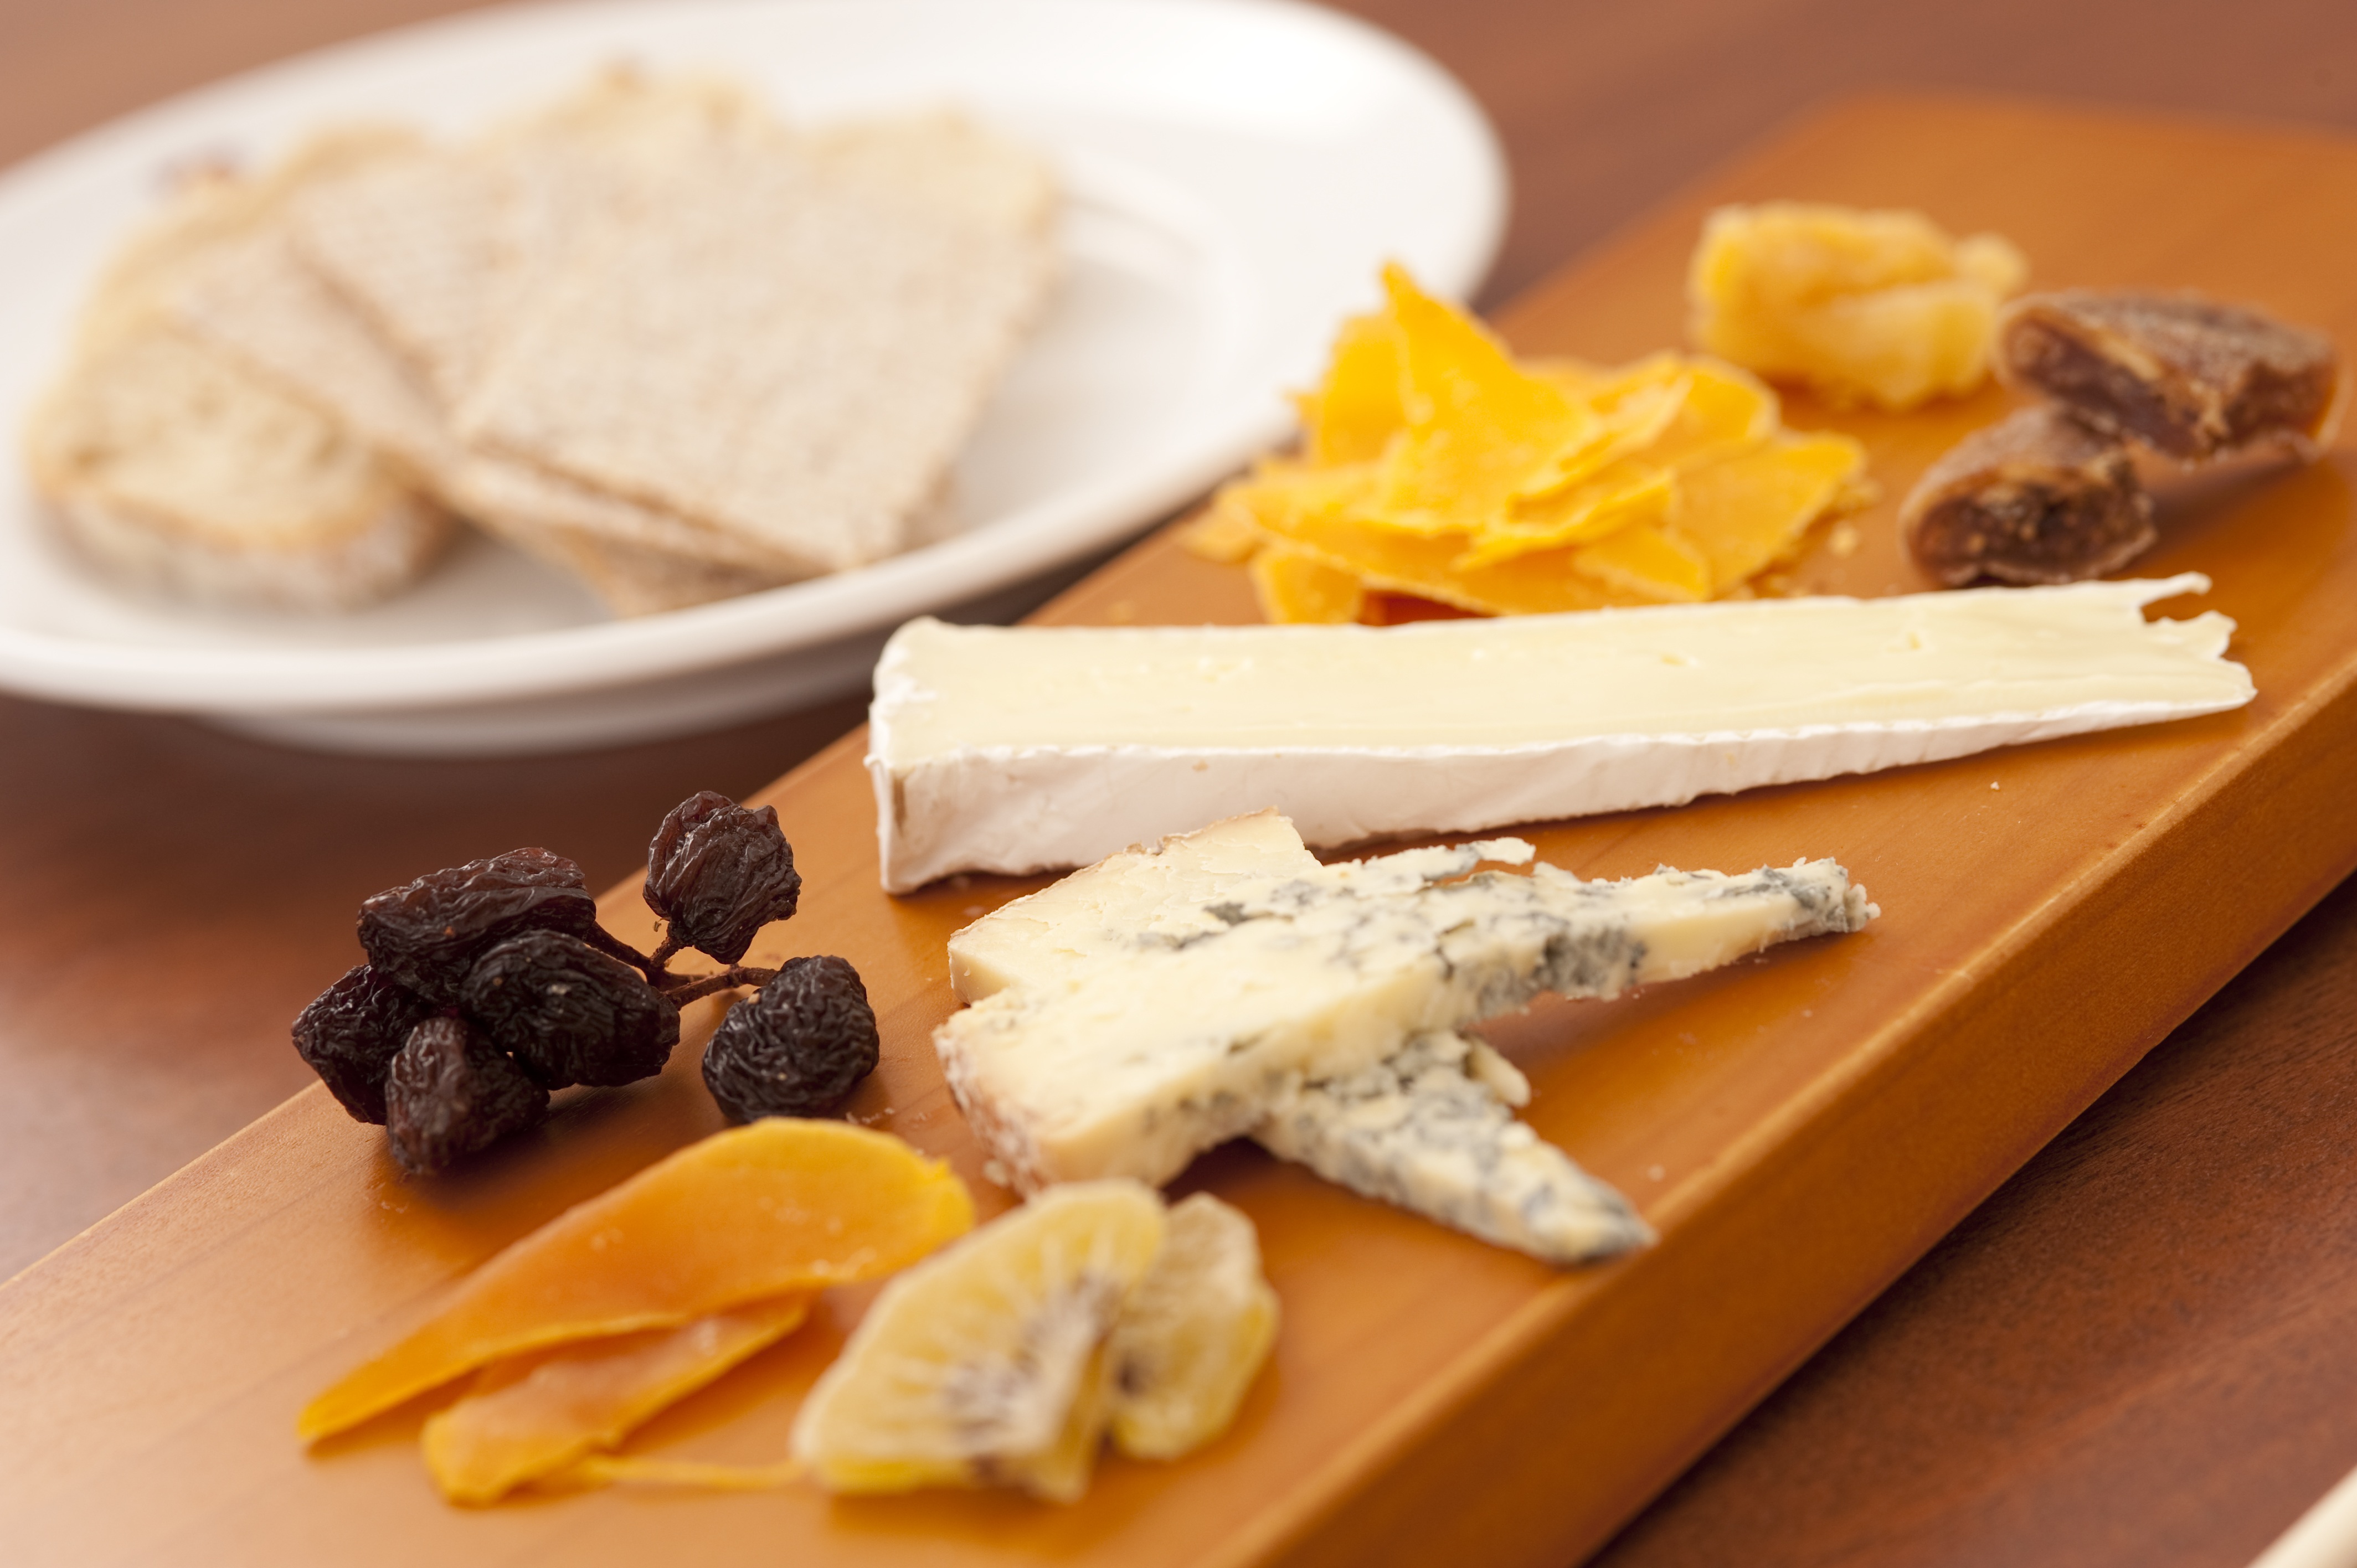
france, dish, meal, food, produce, fish, breakfast, cuisine, cheese, germany, switzerland, hors d oeuvre, cheese platter